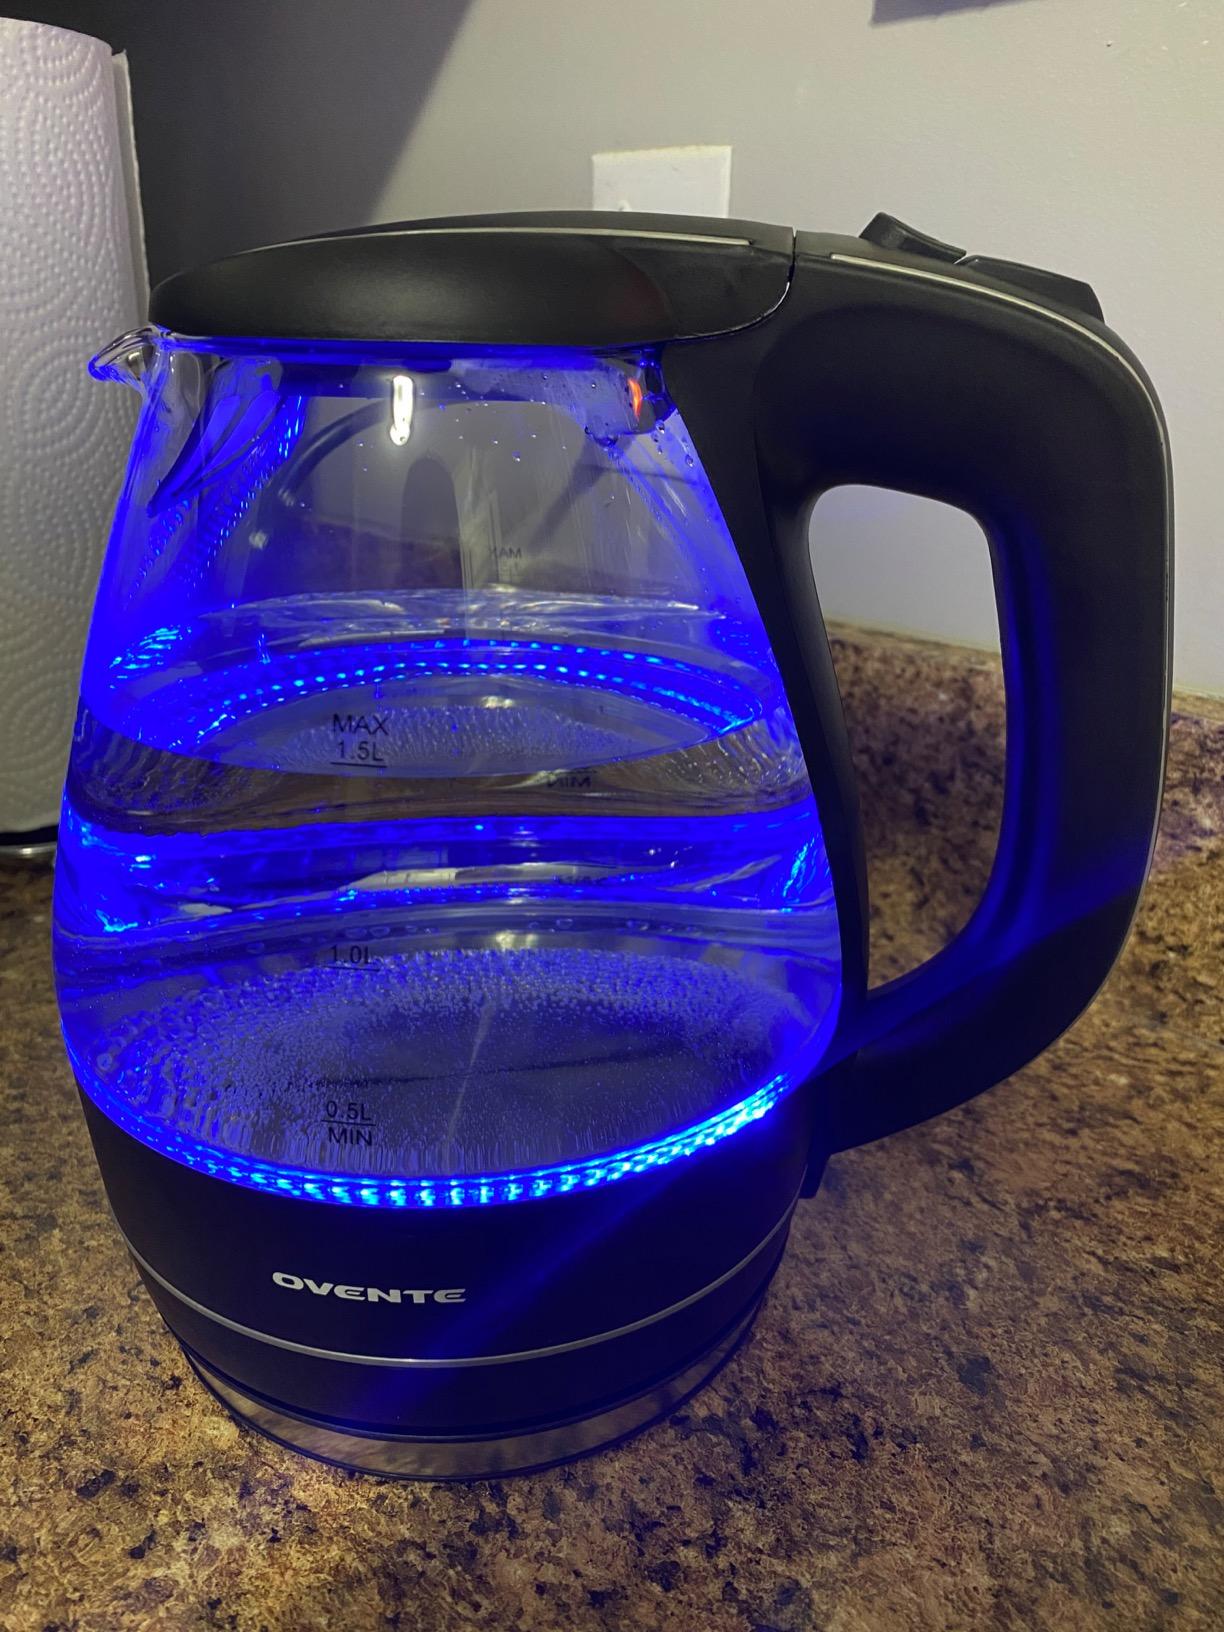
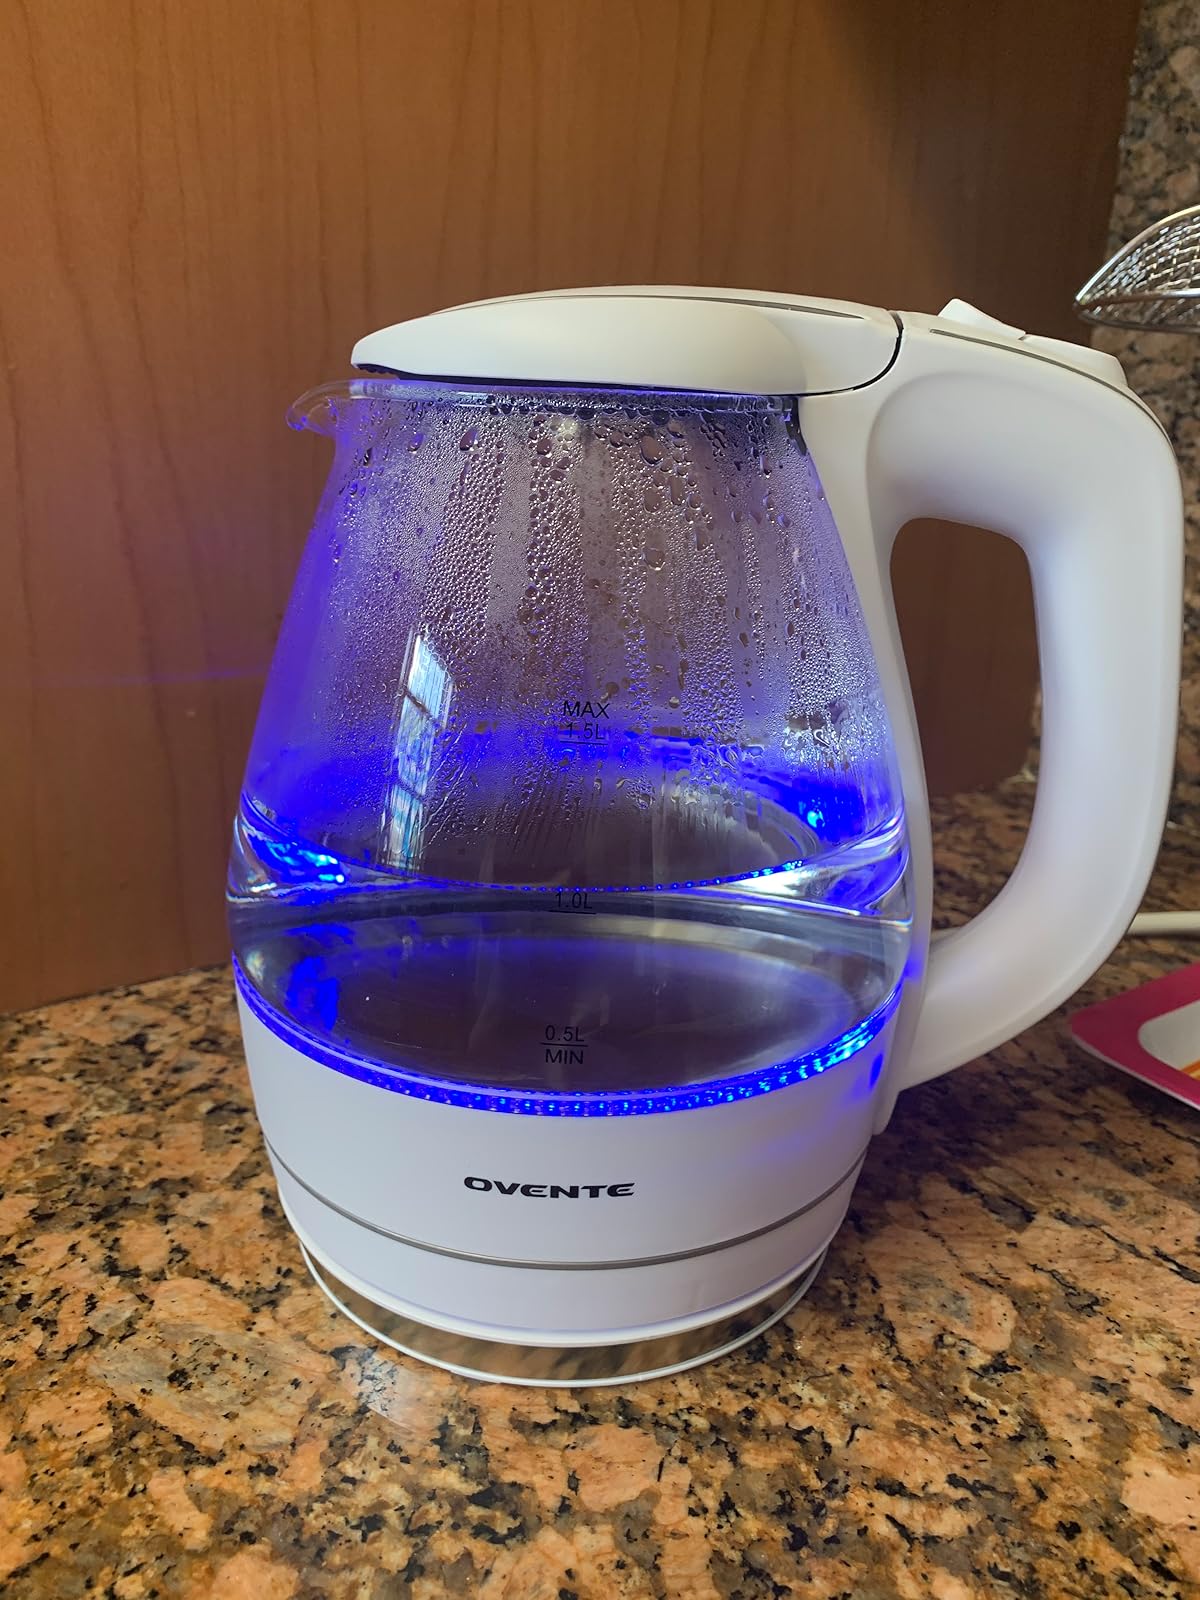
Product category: items_kettle
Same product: no